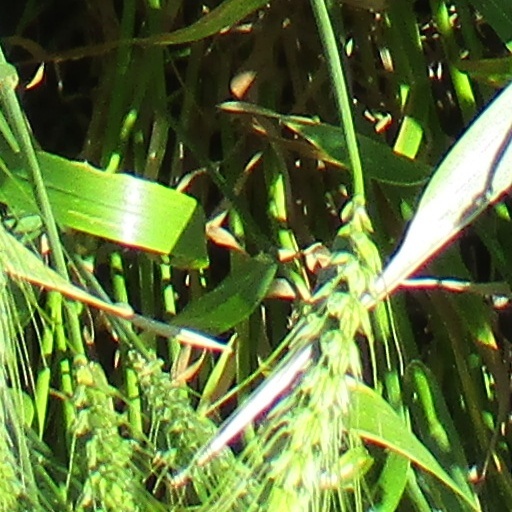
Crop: wheat